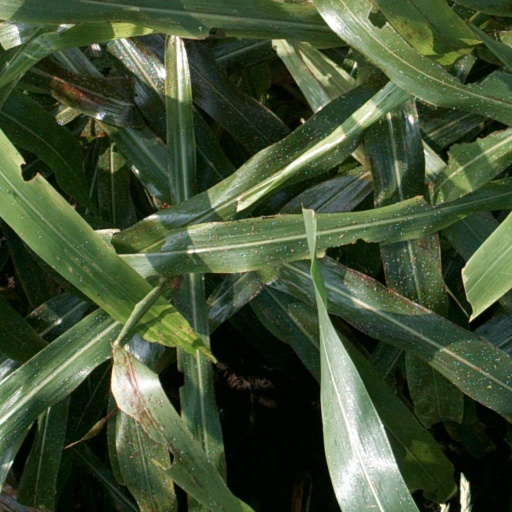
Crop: sorghum